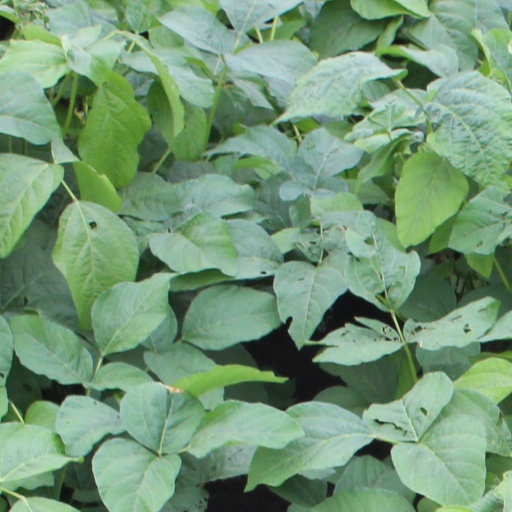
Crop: soybean